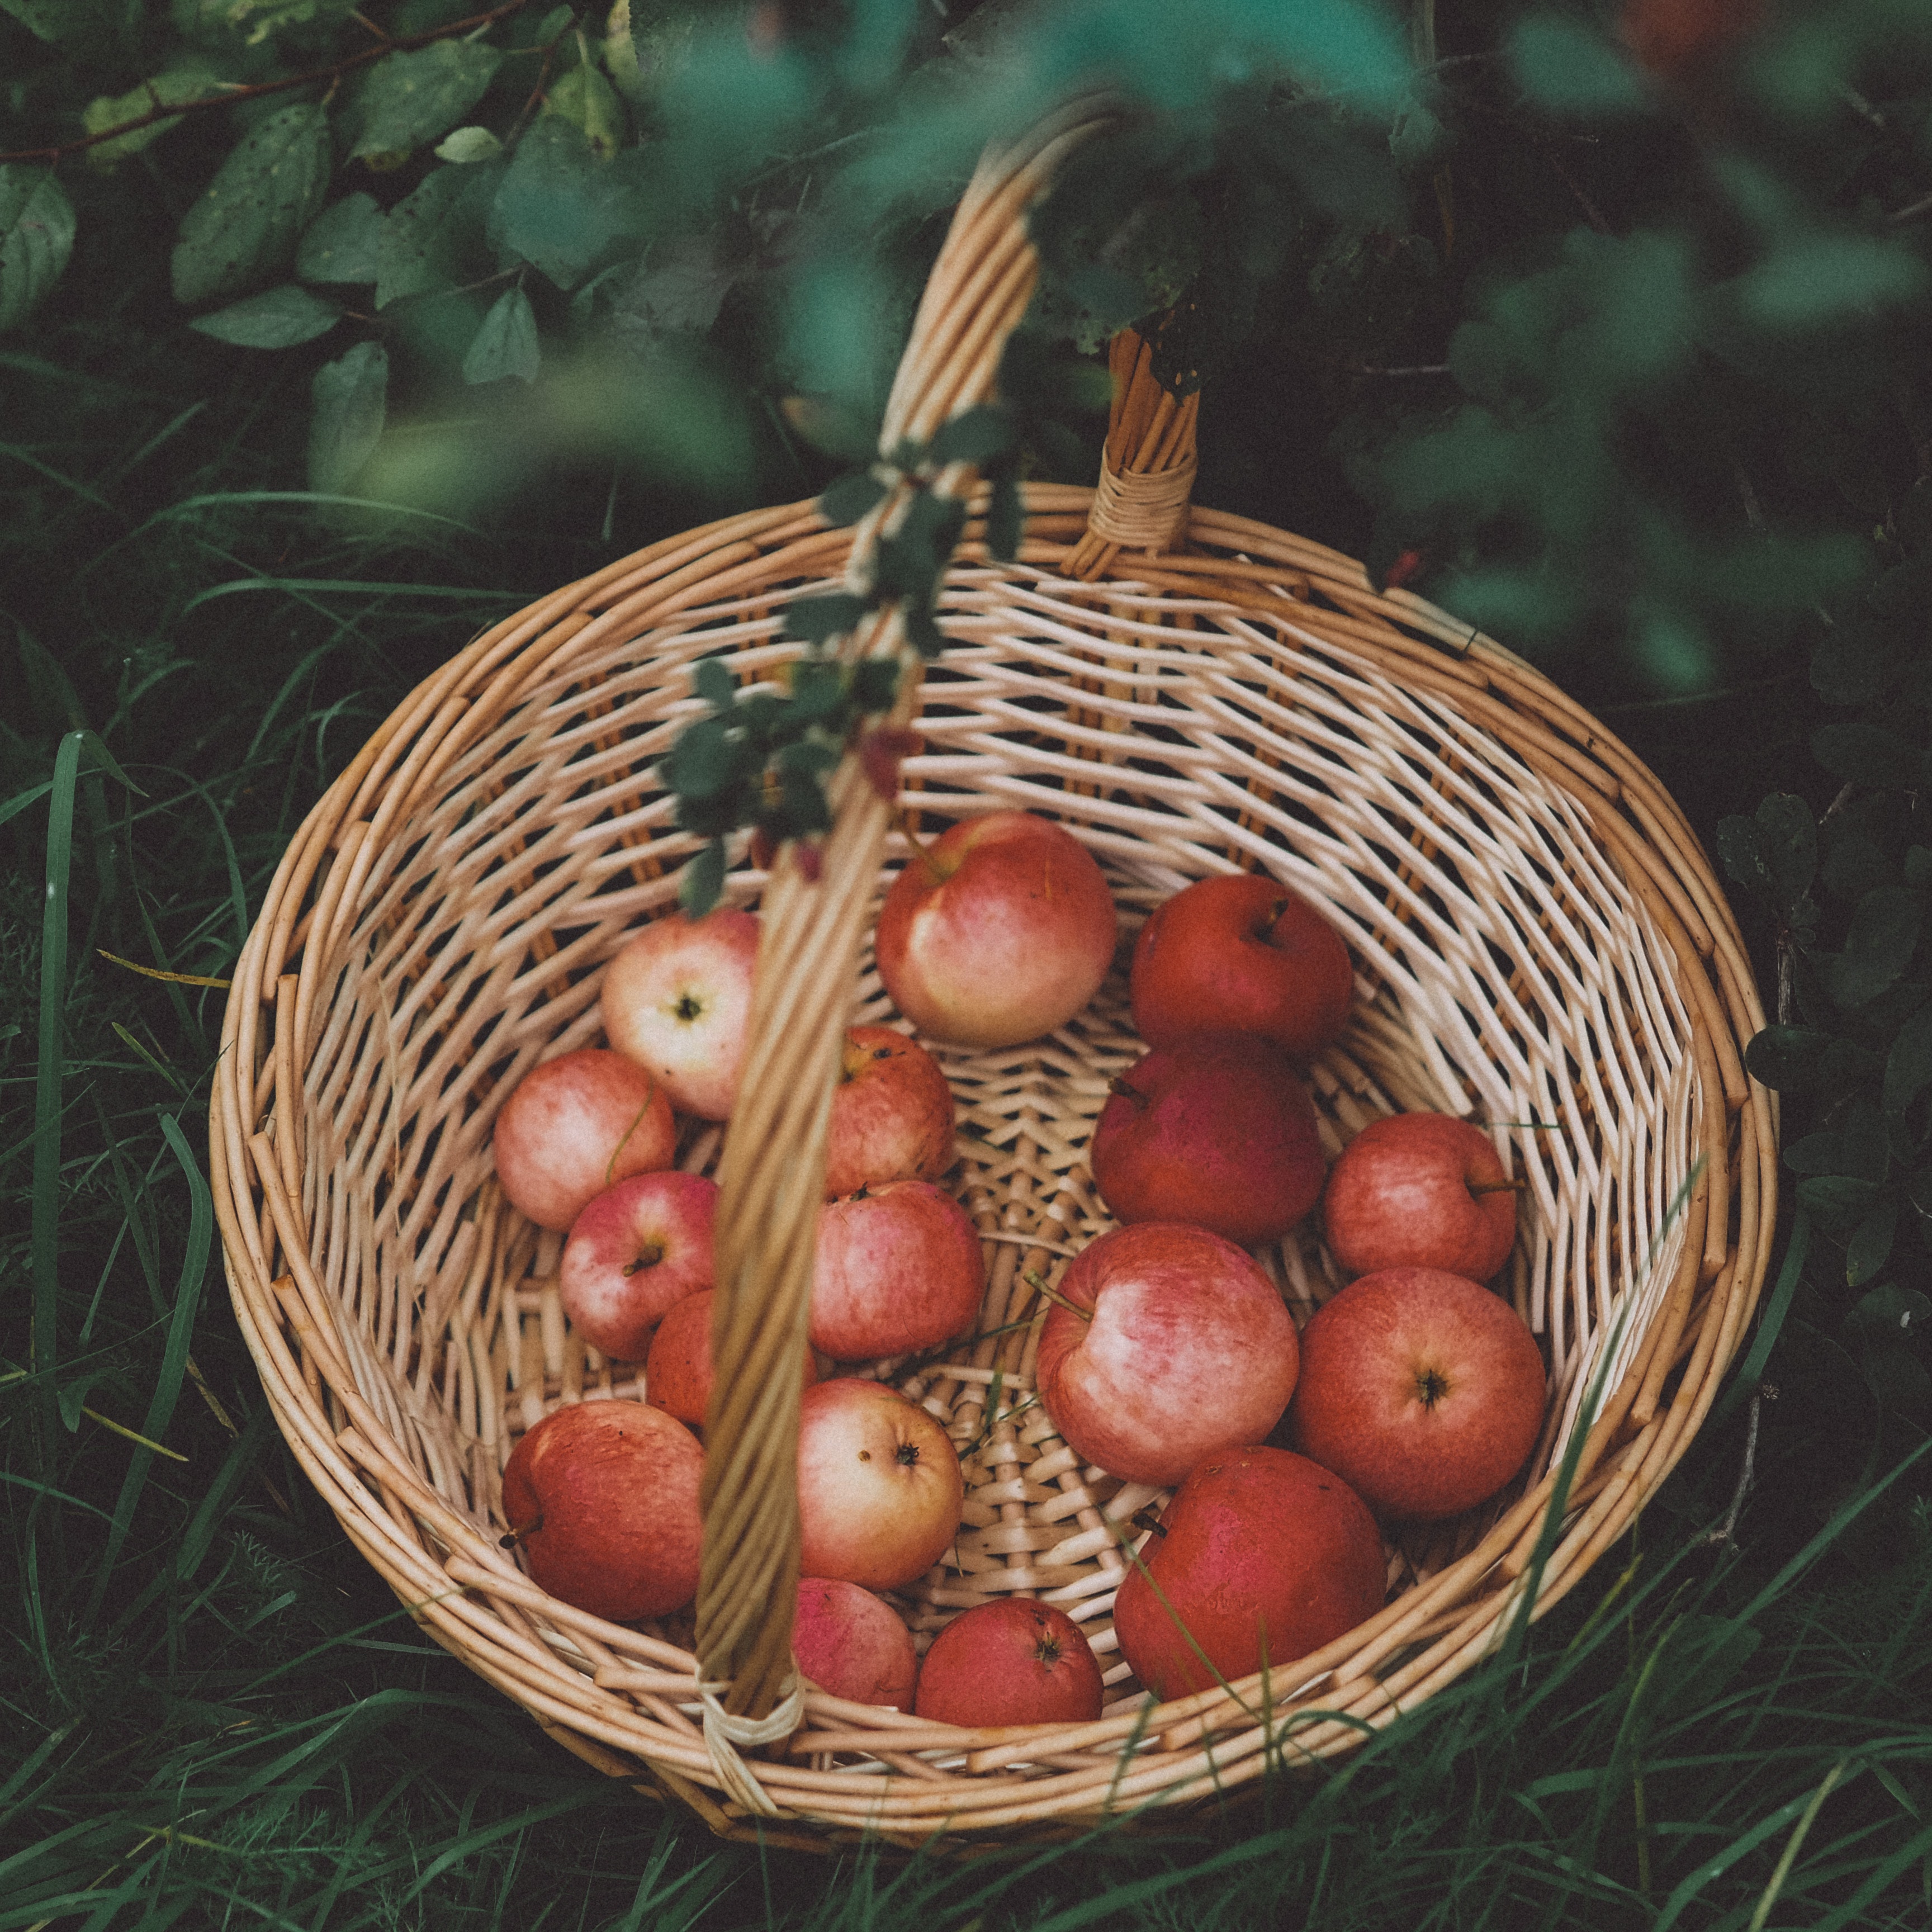
natural, food, plant, fruit, storage basket, wood, natural foods, twig, ingredient, basket, tree, grass, produce, cricket ball, staple food, tableware, local food, event, egg, wicker, still life photography, peach, still life, picnic basket, natural material, painting, hazelnut, home accessories, whole food, artwork, conifer, superfood, oval, Food group, nuts seeds, accessory fruit